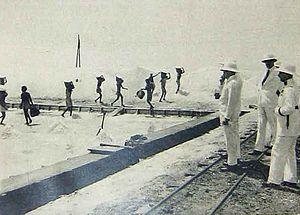
Photo montrant le ministre des Colonies Paul Reynaud visitant les salines de Djibouti en septembre 1931. Le ministre faisait une brève escale à Djibouti en route pour l'Extrême-Orient. La photo, dont la légende est titrée Contraste noir sur blanc, est parue dans un numéro de L'Illustration de septembre 1931. Aucune protection n'était offerte aux travailleurs indigènes qui travaillaient pieds nus dans les salines sous une chaleur accablante.
Djibouti, en forme longue la république de Djibouti, est un pays de la Corne de l'Afrique, situé sur la côte ouest du débouché méridional de la mer Rouge. Il est limitrophe de la Somalie au sud, de l'Éthiopie à l'ouest, de l'Érythrée au nord et a, au travers du détroit Bab-el-Mandeb, une frontière maritime avec le Yémen.